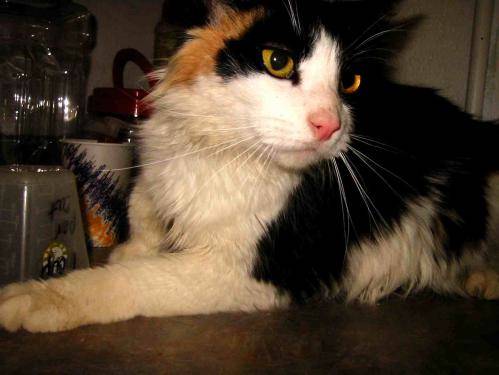
Label: cat